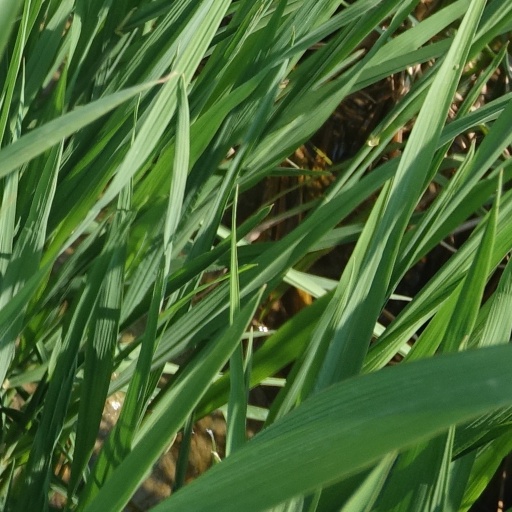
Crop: rice